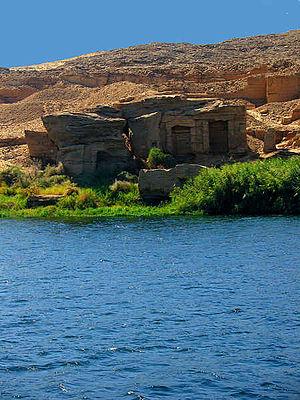
Le Gebel Silsileh est la plus importante carrière de grès de l'Égypte et un site archéologique sur les deux rives du Nil en Haute-Égypte dans le gouvernorat d'Assouan, à environ quarante kilomètres au sud d'Edfou et soixante-cinq kilomètres au nord de Kôm Ombo. Le Nil coule ici sur une largeur de moins de quatre-cents mètres, surmonté de la falaise de grès.
Les fonctions pharaoniques sont les diverses activités religieuses et gouvernementales exercées par le roi d'Égypte durant l'Antiquité. Personnage central de l'État, le pharaon est l'intercesseur obligé entre les dieux et les humains. Aux premiers, il assure le bon accomplissement des rituels dans les temples ; aux seconds, il garantit la prospérité agricole, la défense du territoire et une justice impartiale.